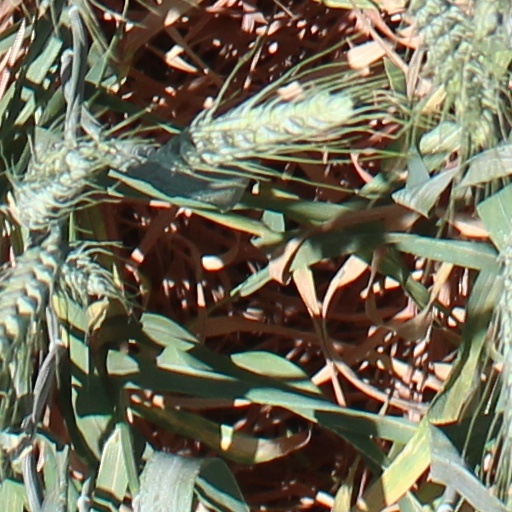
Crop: wheat